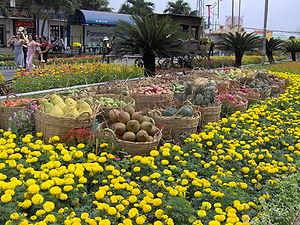
Le Têt Nguyên Dán est la fête du Nouvel An vietnamien, littéralement « fête du premier jour de l'année » : en effet, il existe d'autres fêtes nommées Têt, comme le Têt trung thu, la fête de la mi-automne.